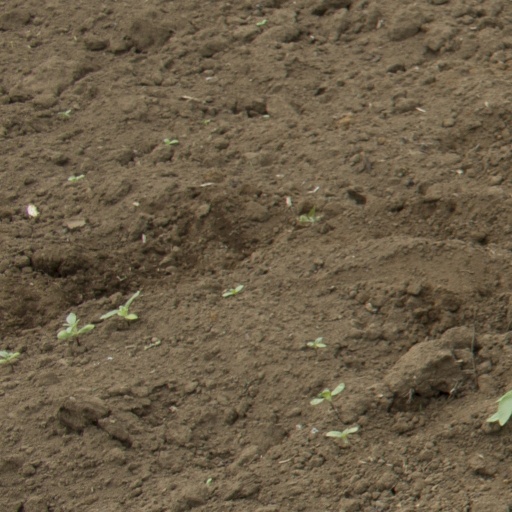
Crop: Jerusalem artichoke